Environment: real
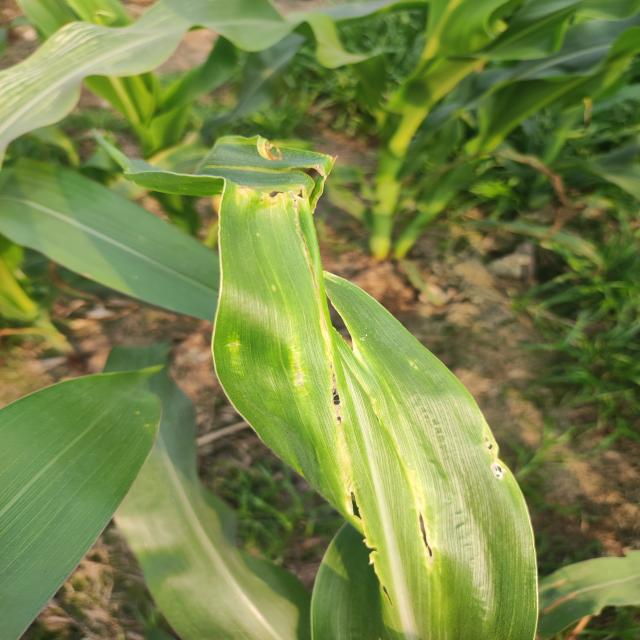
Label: fall_armyworm